East Kennett

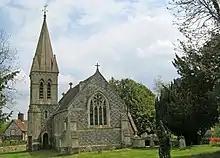
Christ Church

The Church of England parish church, Christ Church, was built in 1864 on the site of a 12th-century church. Today the parish is part of the Upper Kennet benefice.